Thirteen-lined ground squirrel

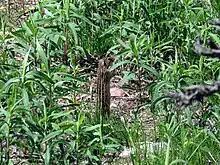
The animal is well camouflaged and frequently stands to keep watch.

It is brownish, with 13 alternating brown and whitish longitudinal lines (sometimes partially broken into spots) on its back and sides, creating rows of whitish spots within dark lines.